2019 WTA Finals

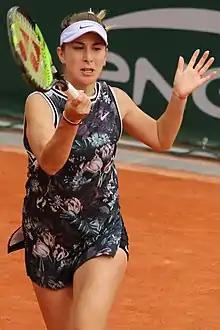
Belinda Bencic qualified for the first time at the WTA Finals.

On 19 October, Belinda Bencic was announced as the final qualifier after reaching the final in Moscow.